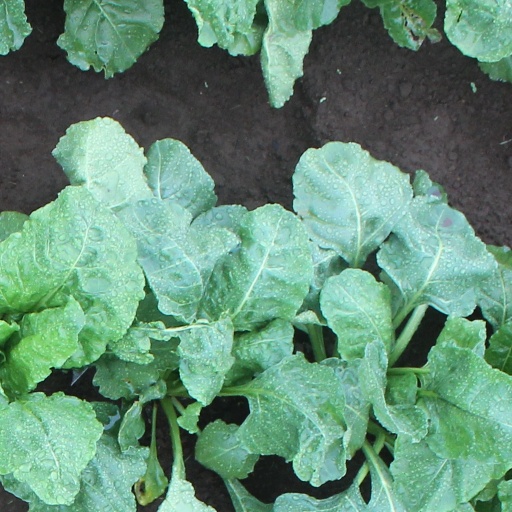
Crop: sugar beet